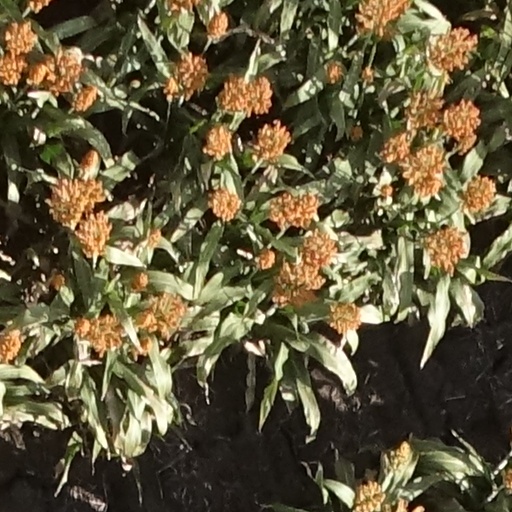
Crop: sorghum